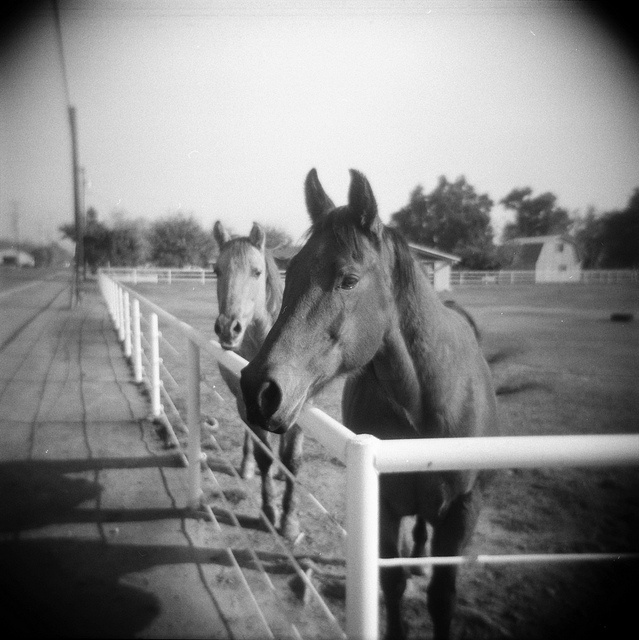
A couple of horses standing next to each other.
Two horses leaning their heads over a metal fence.
Two horses looking over a fence in a pasture
a black and white photo of a horse on a farm
Old photo of two horses curious about what's on the other side of the fence.